Toussaint-Eugène-Ernest Mocker

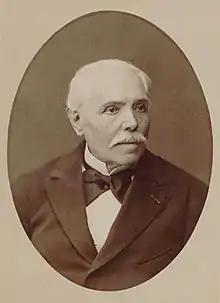
Mocker, c. 1880; photo by Pierre Petit

Toussaint-Eugène-Ernest Mocker (16 July 1811 – 3 October 1895) was a French opera singer and stage director. In his 30-year career as a principal singer at the Théâtre Impérial de l'Opéra-Comique he created numerous roles in the company's world premieres and from 1860 served as a stage director there. In his later years he was a singing teacher at the Conservatoire de Paris.